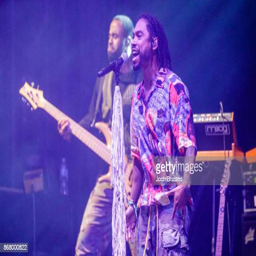
person performs during music festival